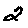
Label: 2